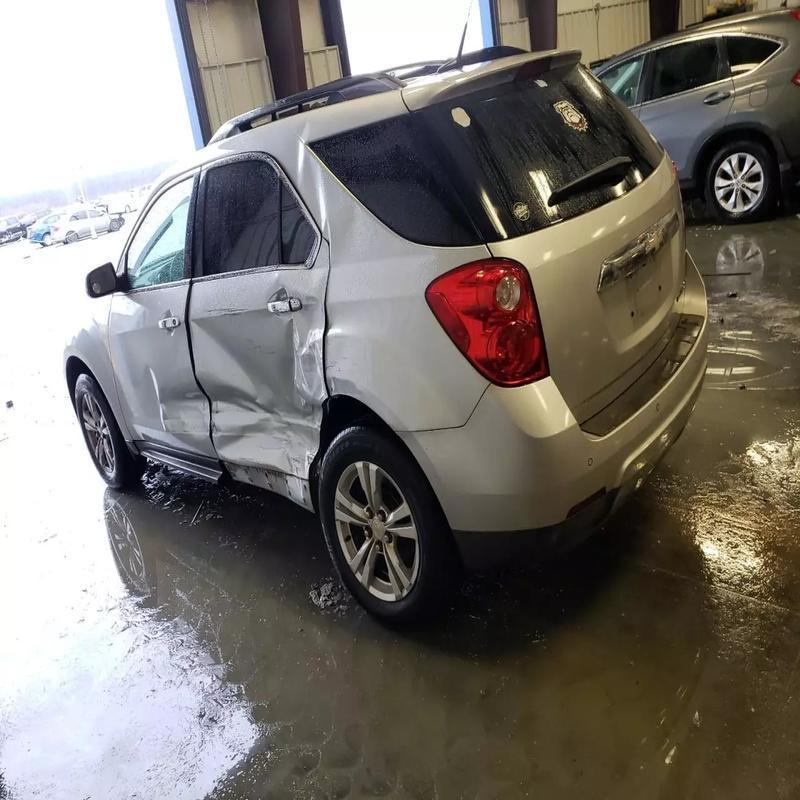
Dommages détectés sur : porte avant gauche, porte arrière gauche, aile arrière gauche, plaque d'immatriculation arrière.
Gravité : majeur